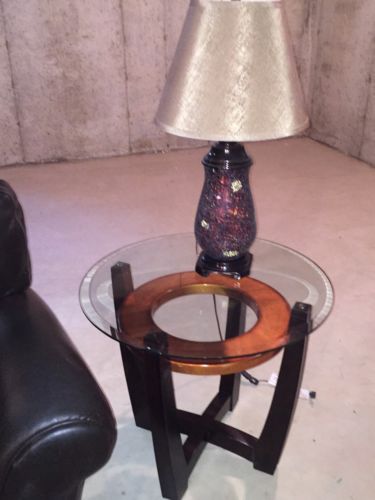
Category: sofa